Lynn Bomar

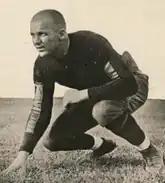
Bomar in a three point stance.

According to Vanderbilt's All-Southern halfback and 1924 captain-elect Gil Reese, "He would never let them jump on me. Whenever anyone would threaten me, Bomar was always right there to say 'Keep your hands off that boy'. They always did, too. Bomar always looked after me, and he always called back to me when we started on end runs. No one could run interference like Bomar." Bomar and Reese were on an all-time Vanderbilt team in the school's 1934 yearbook, and Bomar was chosen for an Associated Press Southeast Area all-time football team for the era from 1920 to 1969.